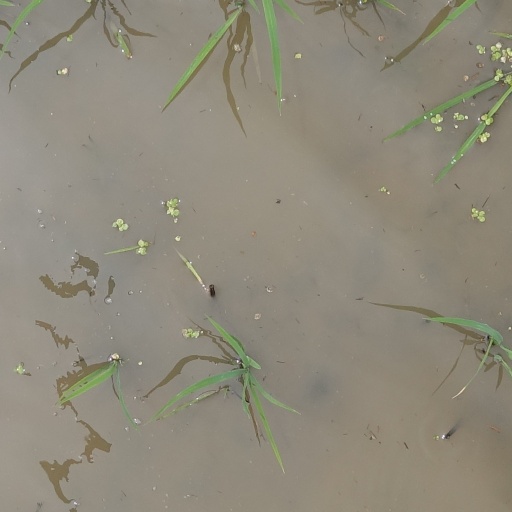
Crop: rice